Operation Trident (1963)

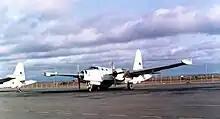
A Portuguese air force Lockheed P-2 Neptune, 1970s

Operation Trident was launched towards the end of 1963, with the aim of eliminating the guerrilla presence in the southern Como archipelago, where it had been installed. Formed by the islands of Como, Caiar and Catunco, the archipelago was considered by the guerrillas as the first liberated region of Guiné, having the guerrillas founded in the Como, called Independent Republic of the Como, in a clear challenge to the Portuguese authorities. Therefore, the Portuguese military action was mainly aimed at dislodging the guerrilla from the three islands, in order to guarantee Portuguese sovereignty again.